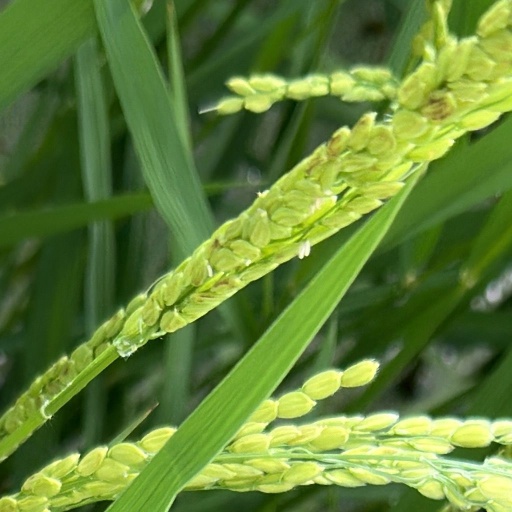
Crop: rice